Epitaph to a Dog

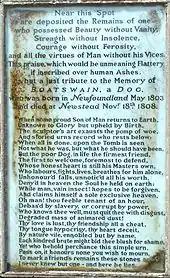
The poem as inscribed on Boatswain's monument

The sections above the poem form a memorial eulogy to Boatswain, and introduce the poem. Though often assumed to form part of the poem, they were written not by Byron but by his friend John Hobhouse. A letter of 1830 by Hobhouse suggests that Byron had planned to use the last two lines of his poem by way of an introductory inscription, but found he preferred Hobhouse's comparison of the attributes of dogs and people.